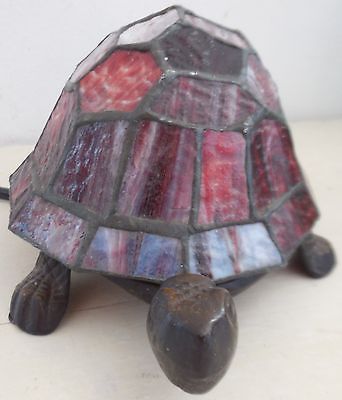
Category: lamp